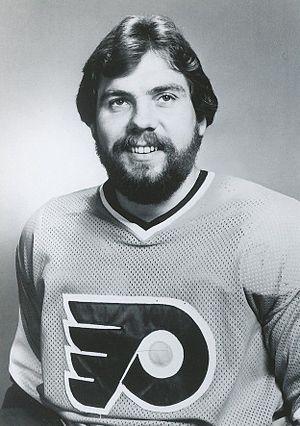
Robert Scott Dailey dit Bob Dailey est un joueur professionnel canadien de hockey sur glace.